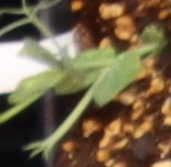
Label: Field Pea